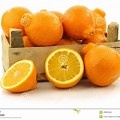
Label: mandarine